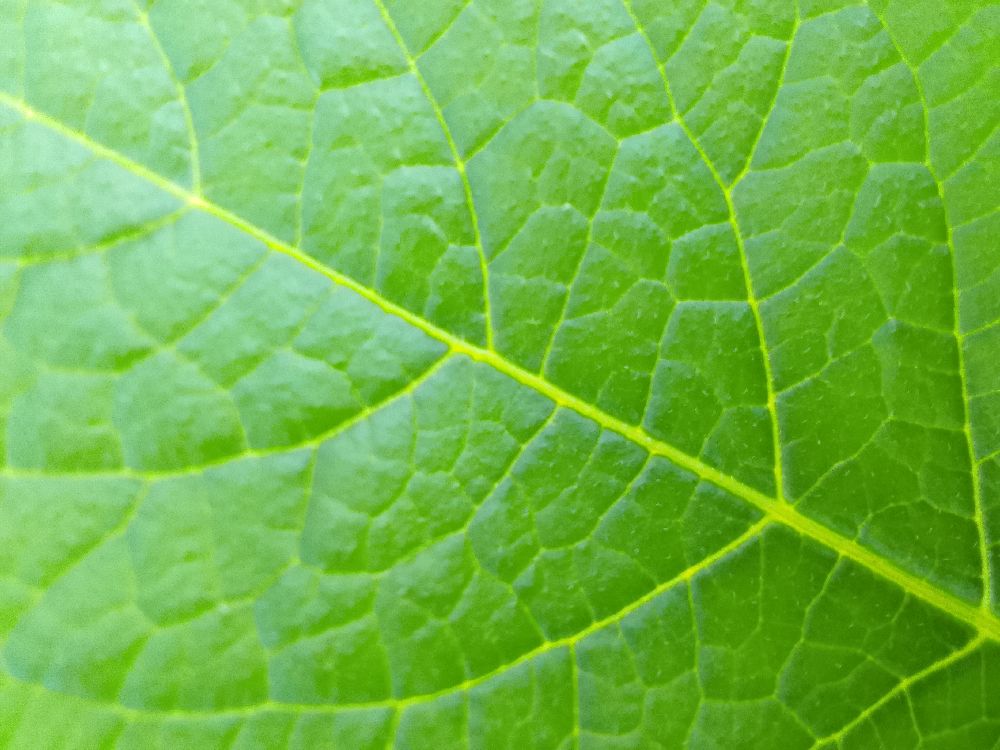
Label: Healthy